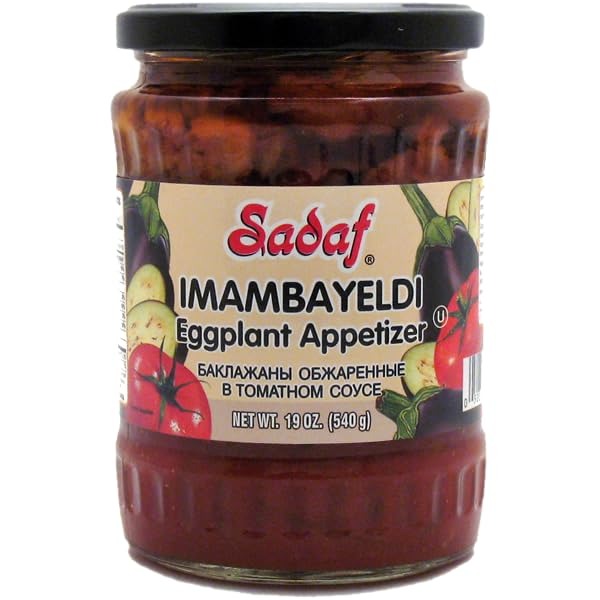
Item Name: Sadaf Eggplant Appetizer - Imambayeldi - Creamy Eggplant Appetizer for Cooking & Food Flavoring - Mediterranean Cuisine - Kosher - 19 oz Jar
Bullet Point 1: CREAMY AND SATISFYING: Sadaf Eggplant Appetizer provides a creamy and satisfying taste sensation. Indulge in its rich and smooth texture that delights your palate with every biteggplant, onion, tomato paste, water, garlic, sunflower oil, salt, parsley.
Bullet Point 2: VERSATILE SNACK OPTION: Enjoy Sadaf Eggplant Appetizer as a delicious snack on its own or pair it with crackers, bread, or vegetables for a tasty and convenient appetizer.
Bullet Point 3: PERFECT ADDITION TO MEALS: Elevate your meals with Sadaf Eggplant Appetizer. It adds a burst of flavor and depth to sandwiches, wraps, salads, and other dishes, making them more delightful and satisfying.
Bullet Point 4: KOSHER CERTIFIED: Sadaf Eggplant Appetizer is Kosher certified, ensuring the highest standards of quality and adherence to dietary preferences.
Bullet Point 5: CONVENIENT JAR PACKAGING: The 19 oz jar packaging of Sadaf Eggplant Appetizer offers convenience and easy storage. It keeps the appetizer fresh and ready to enjoy whenever you desire a creamy and flavorful treat.
Product Description: Made with only the freshest and highest-quality ingredients, including succulent eggplant, sweet onions, tangy tomato paste, and savory garlic, this appetizer is bursting with rich and flavorful taste. Our 19 oz. jar is perfect for serving up a quick and easy appetizer at your next gathering or as a delicious addition to any meal. The creamy texture of the eggplant pairs perfectly with warm pita bread or crispy chips. This appetizer is proudly made in Bulgaria, adhering to strict kosher guidelines by OU, ensuring that you get the best quality product every time. Plus, it contains no preservatives, making it a healthy and guilt-free choice. To use, simply open the jar and serve! You can also heat it up in the microwave or on the stovetop for a warm and comforting appetizer that is sure to please. Experience the authentic and delicious taste of Middle Eastern cuisine with Sadaf Eggplant Appetizer. Order yours today and take your meals to the next level! Ingredients: eggplant, onion, tomato paste, water, garlic, sunflower oil, salt, parsley. Product of Bulgaria Kosher OU
Value: 19.0
Unit: Ounce

Price: 20.99